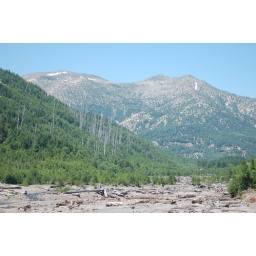
The standing dead trees in the background are on the edge of the 1980 blast zone.